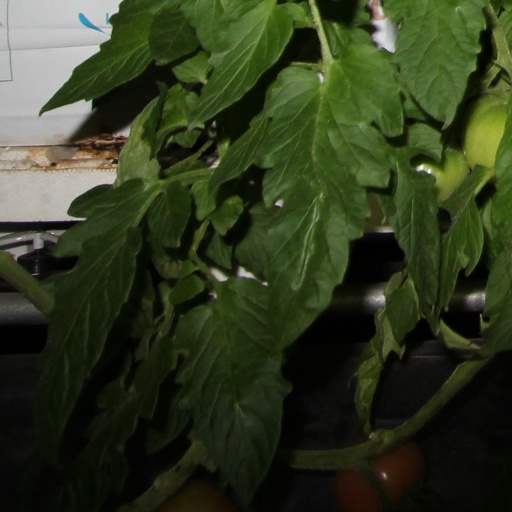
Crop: tomato